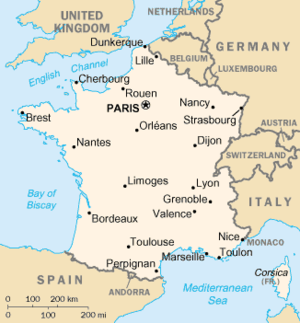
Frankrigs geografi / Byer
Frankrigs største byer
Frankrig ligger i Vesteuropa ved Atlanterhavskysten sydøst